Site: brandenburg
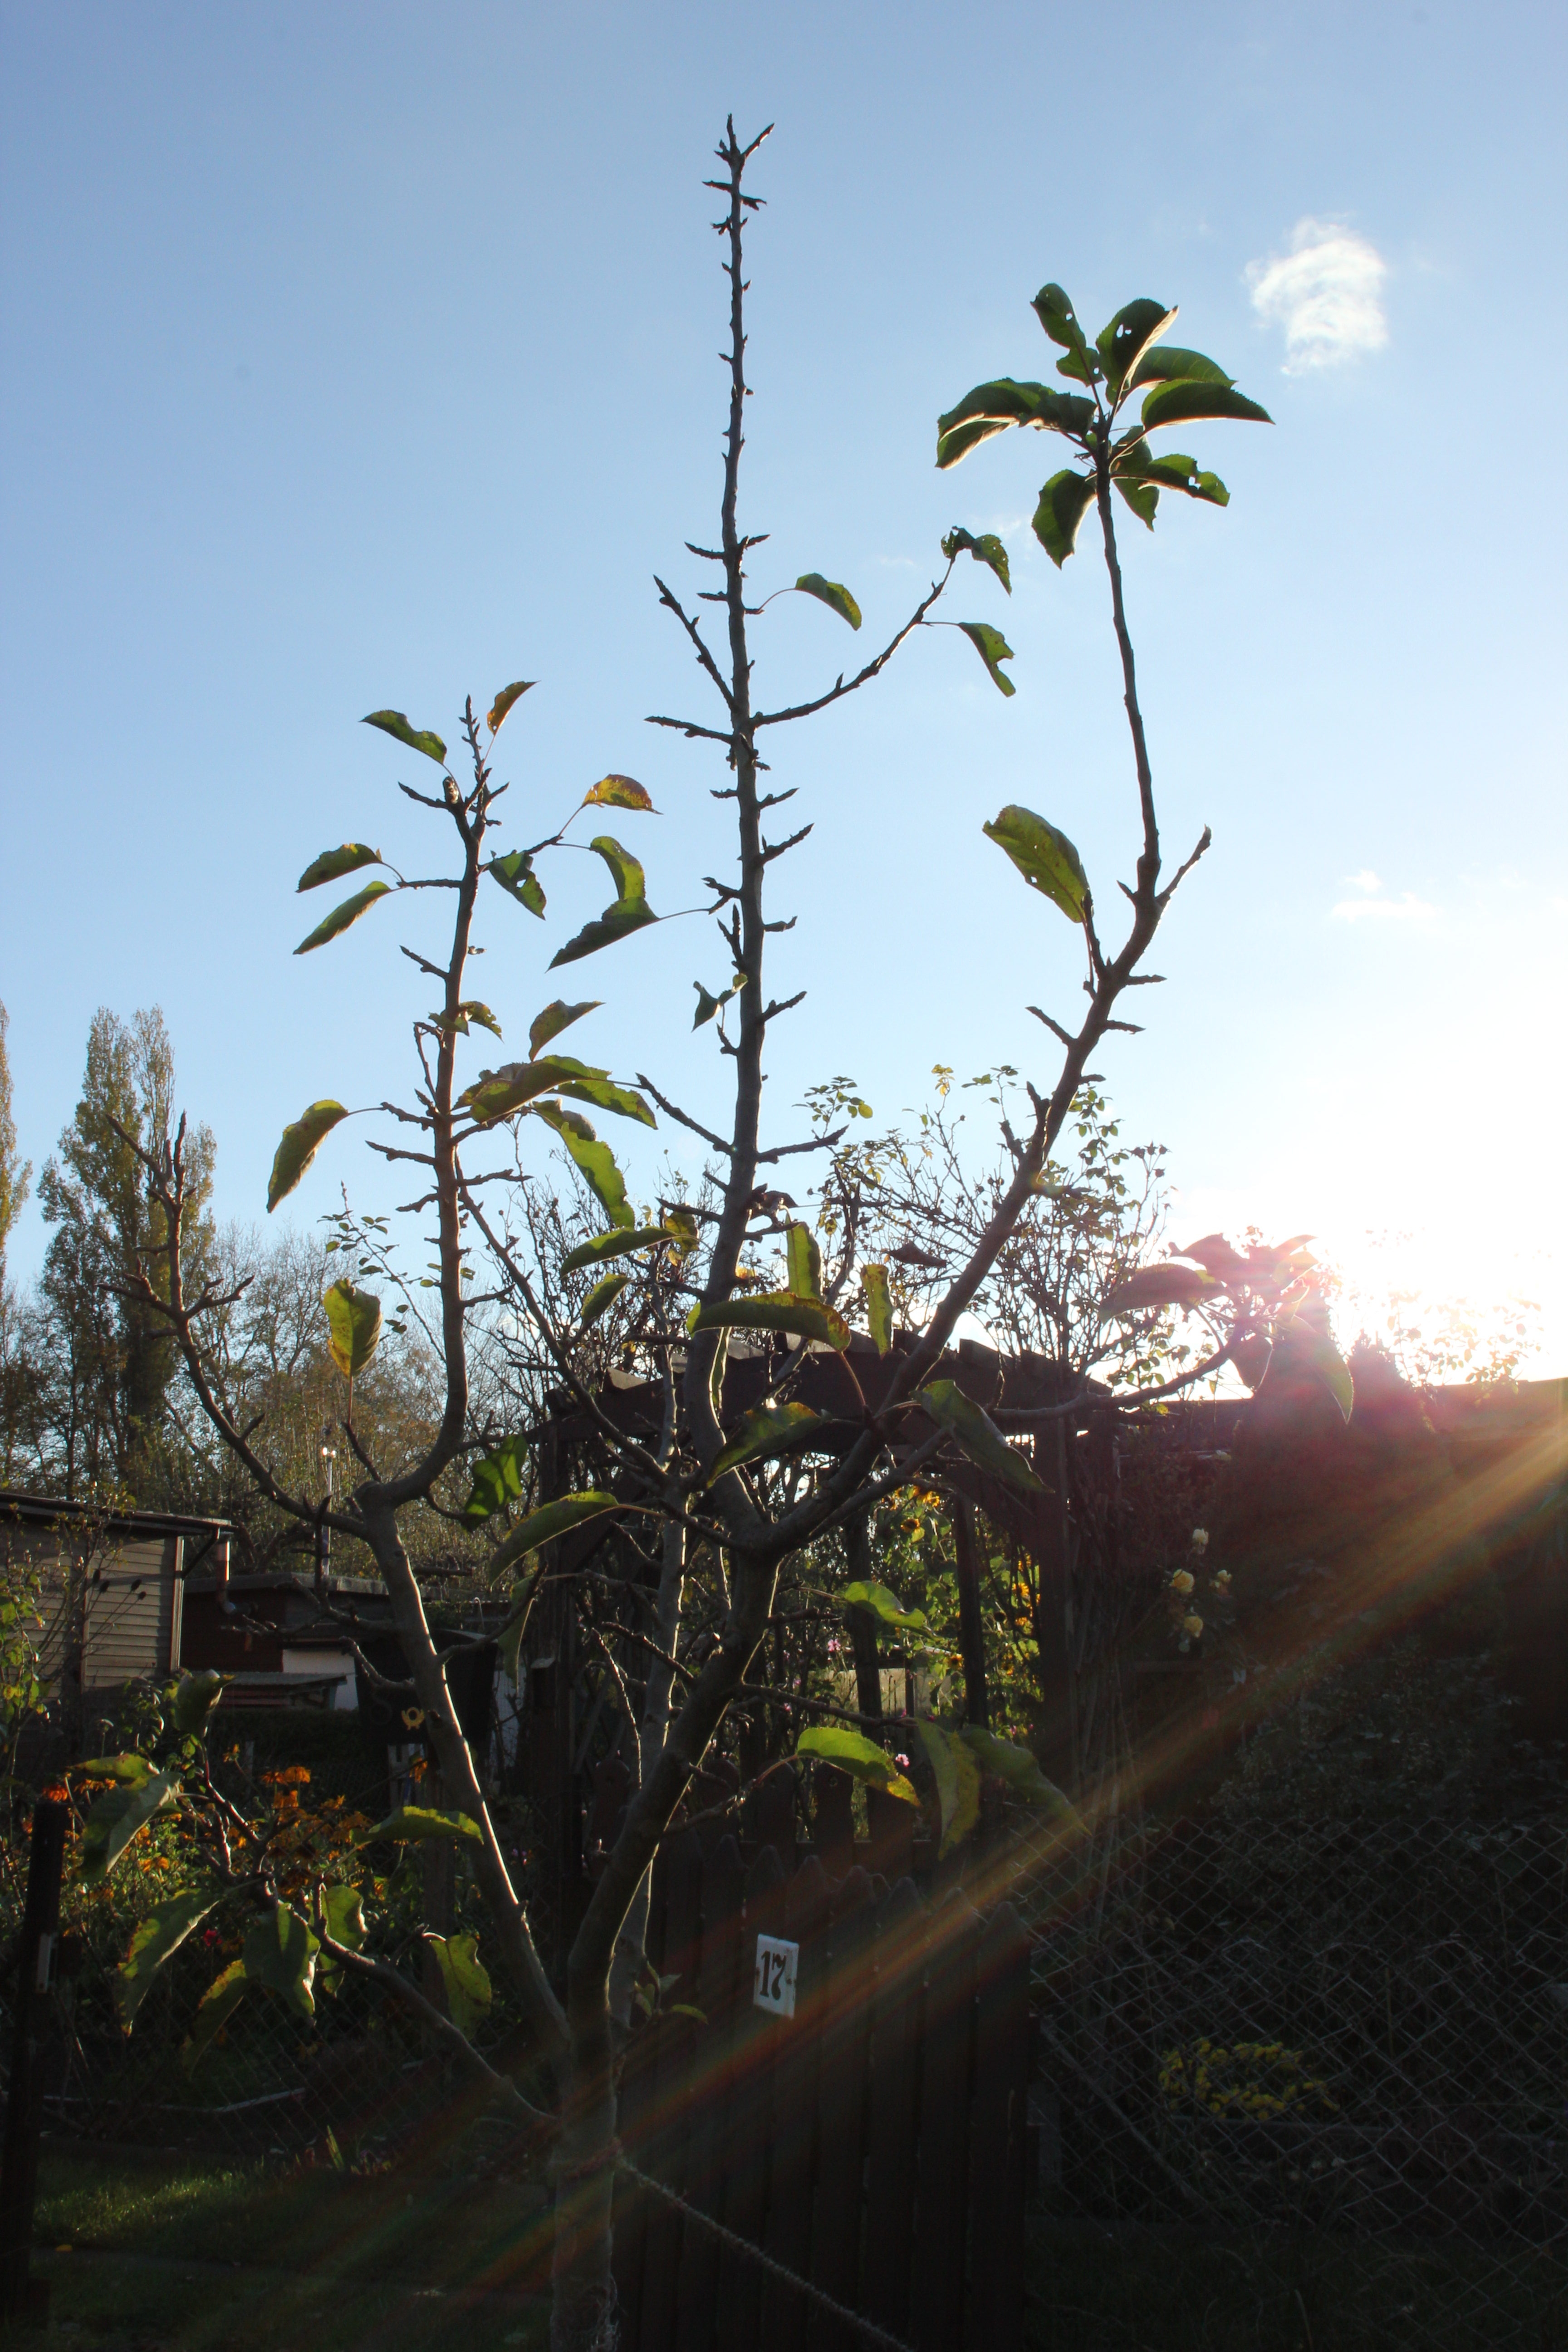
Growth stage (BBCH 91): Senescence, beginning of dormancy